Eastgate Square

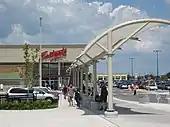
Covered walkway to the HSR Transit Terminal

The Hamilton Street Railway bus terminal is located near the southeast corner of the mall, on the north side of Queenston Road just west of Centennial Parkway. There is a covered walkway connecting the terminal with the mall. The terminal is notable in that it connects most of the community of Stoney Creek via route 55 with the rest of the HSR transit system. Originally located north of its current location and with its northernmost lane directly adjacent to the mall, it was redesigned and rebuilt in a new location slightly to the south, closer to Queenston Road, in the late 2000s.